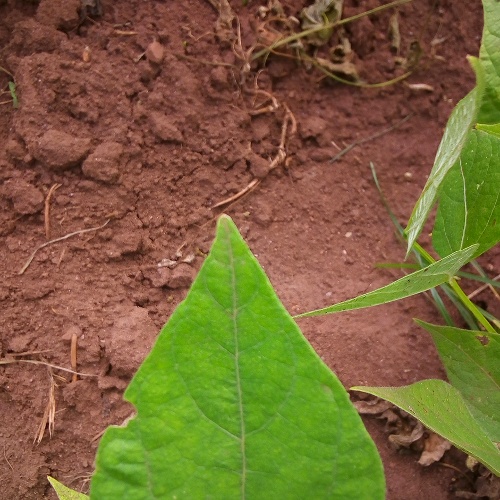
Leaf condition: healthy